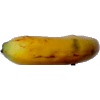
Label: Banana Lady Finger 1